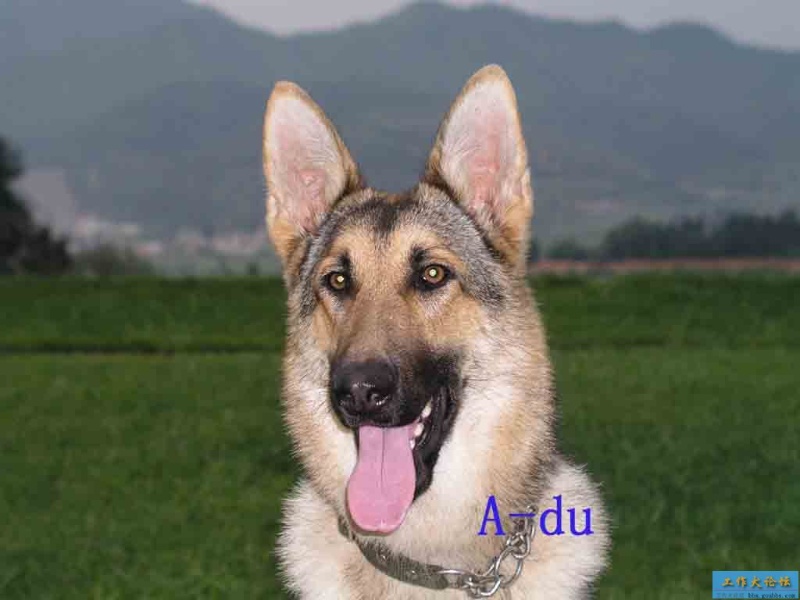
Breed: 258-n000104-Black_sable